Sarah Egerton (actress)

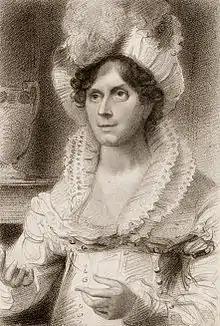
Sarah Egerton as Clarinda by Thomas Charles Wageman

Sarah Egerton (1782–1847) was an English actress. The judgement of William Macready was that "her merits were confined to melodrama."